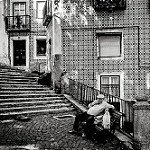
Scene: Outdoor